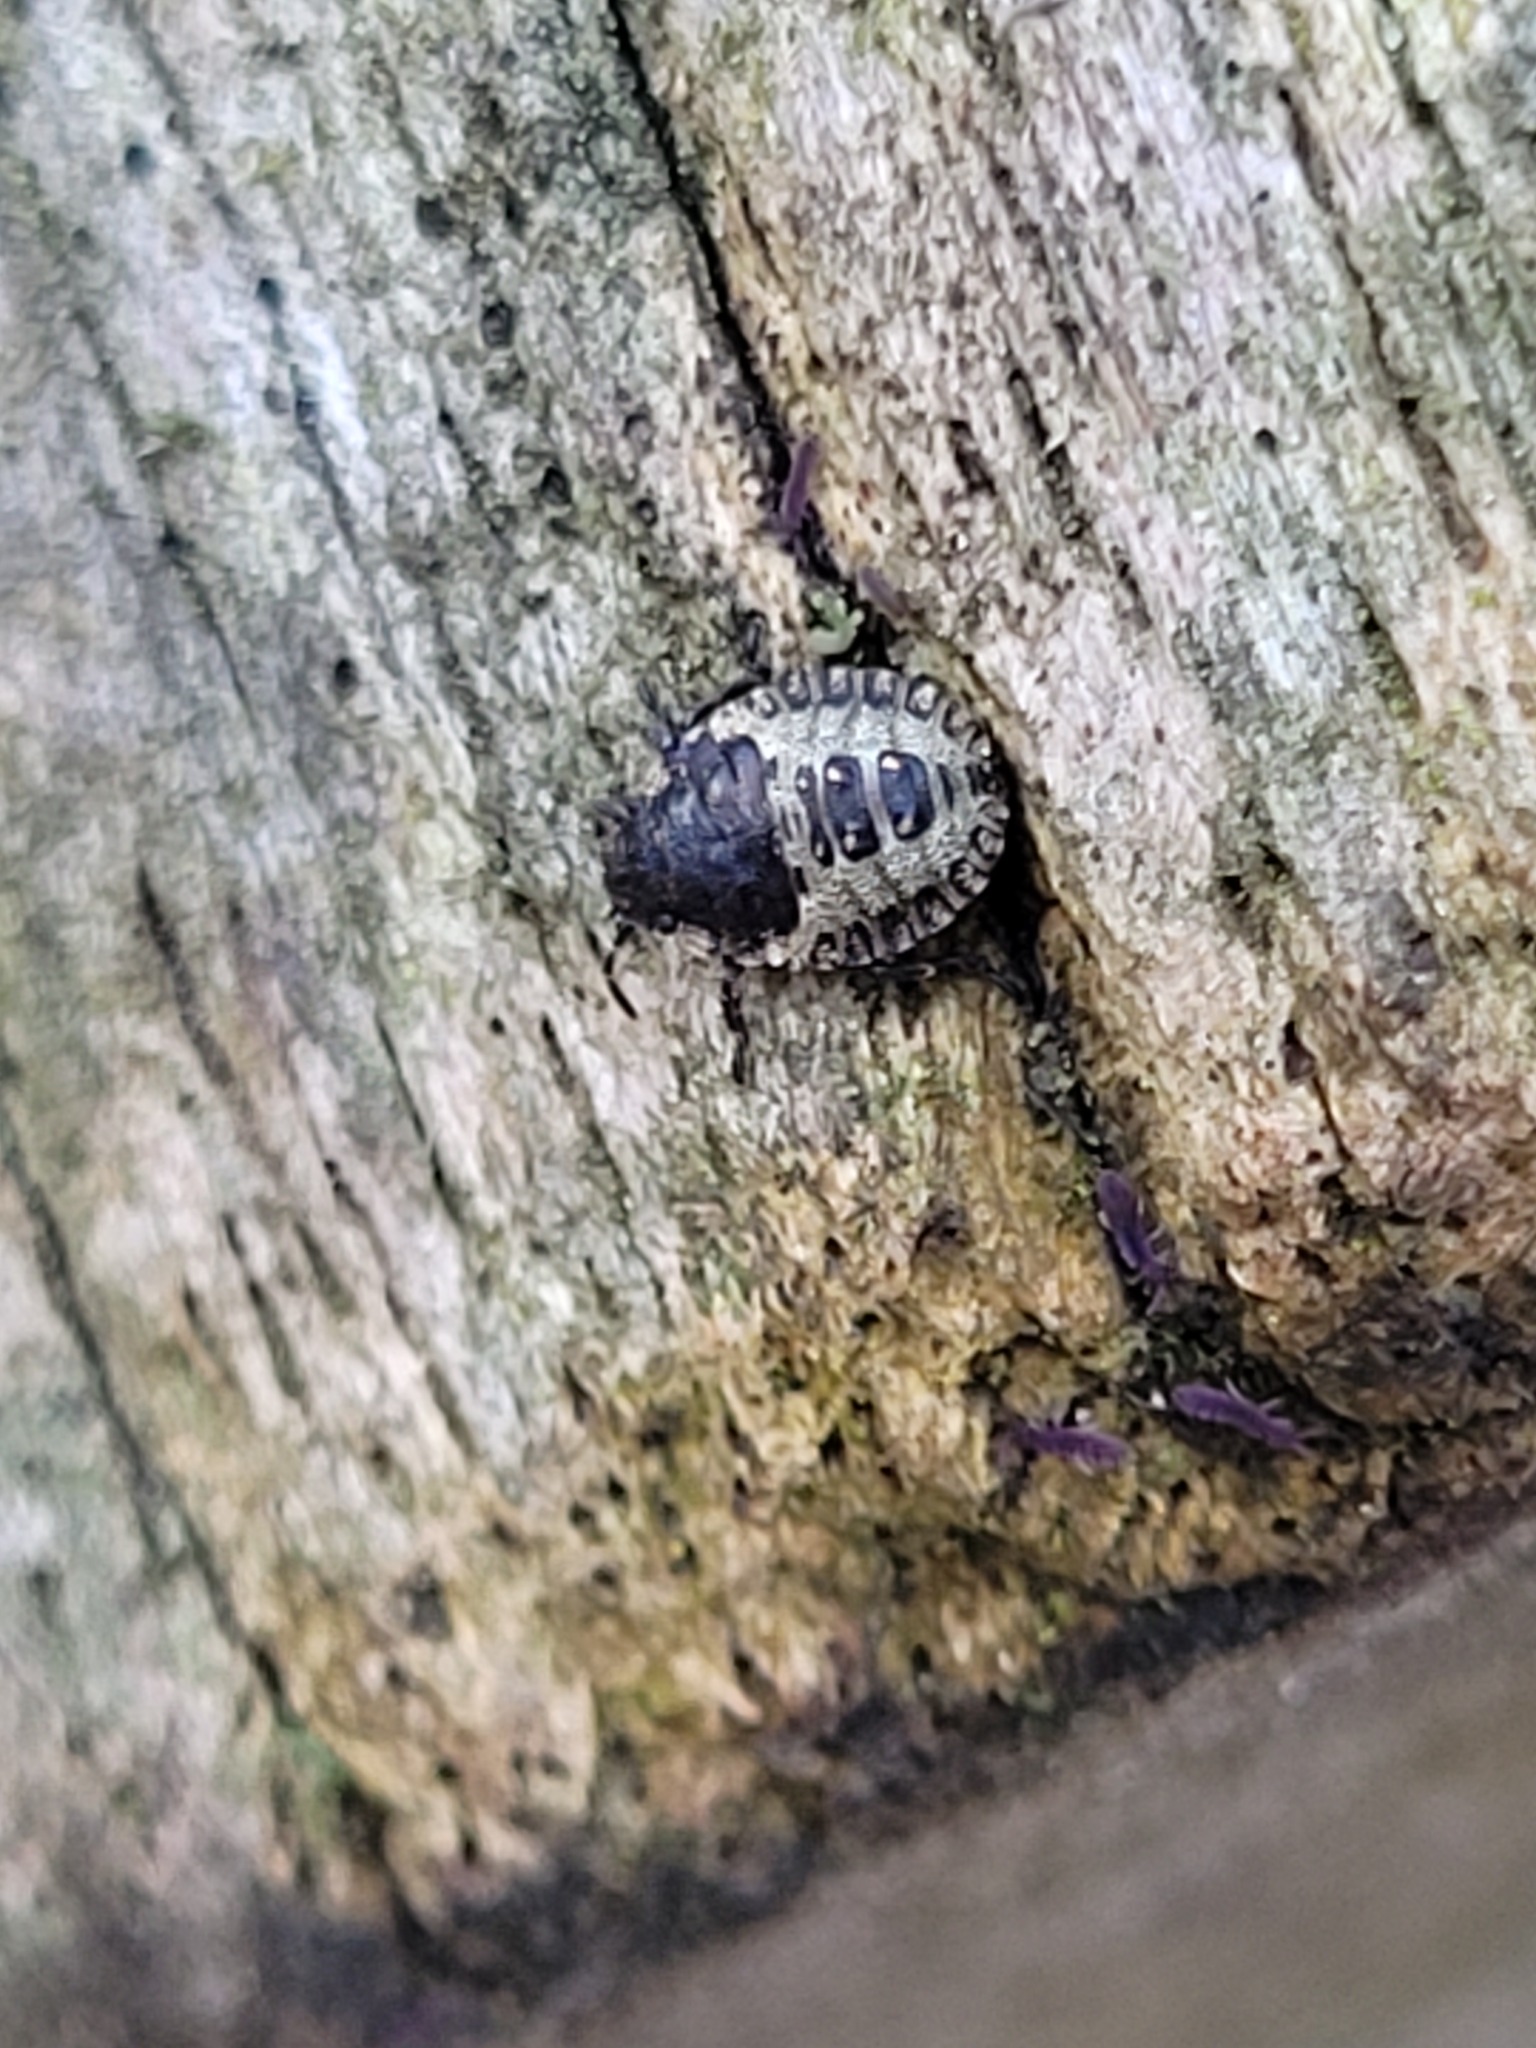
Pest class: stink_bug